Isaac Miller House

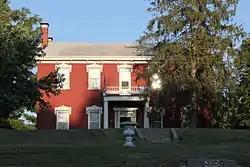

The Isaac Miller House, also known as the Miller House, is a historic home located at St. Joseph, Missouri. It was built in 1859, and is a two-story, Classical Revival-style brick dwelling.